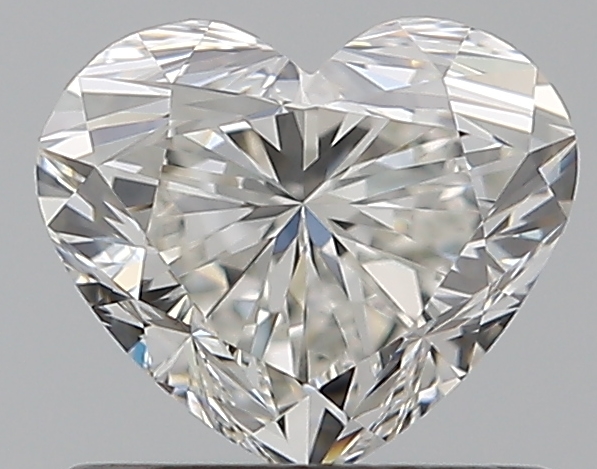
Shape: heart
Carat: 0.7
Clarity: VS2
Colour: G
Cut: EX
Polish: EX
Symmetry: VG
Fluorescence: N
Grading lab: GIA
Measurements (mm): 5.25 x 6.15 x 3.65